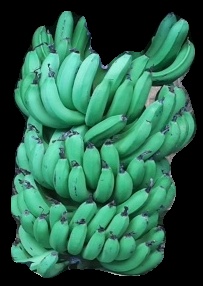
Variety: pachbale
Grade: grade1